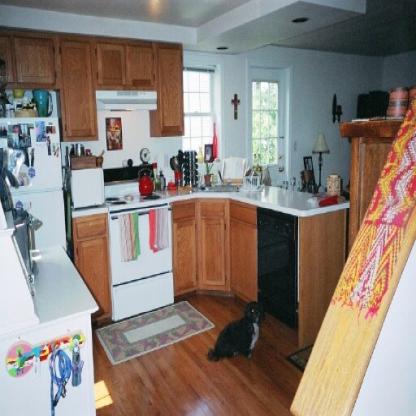
Scene: Indoor